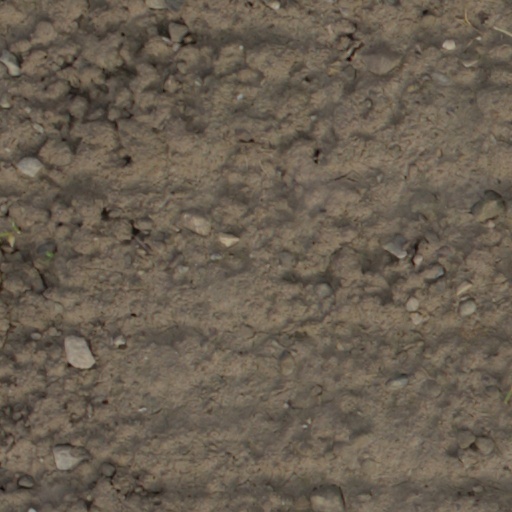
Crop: wheat